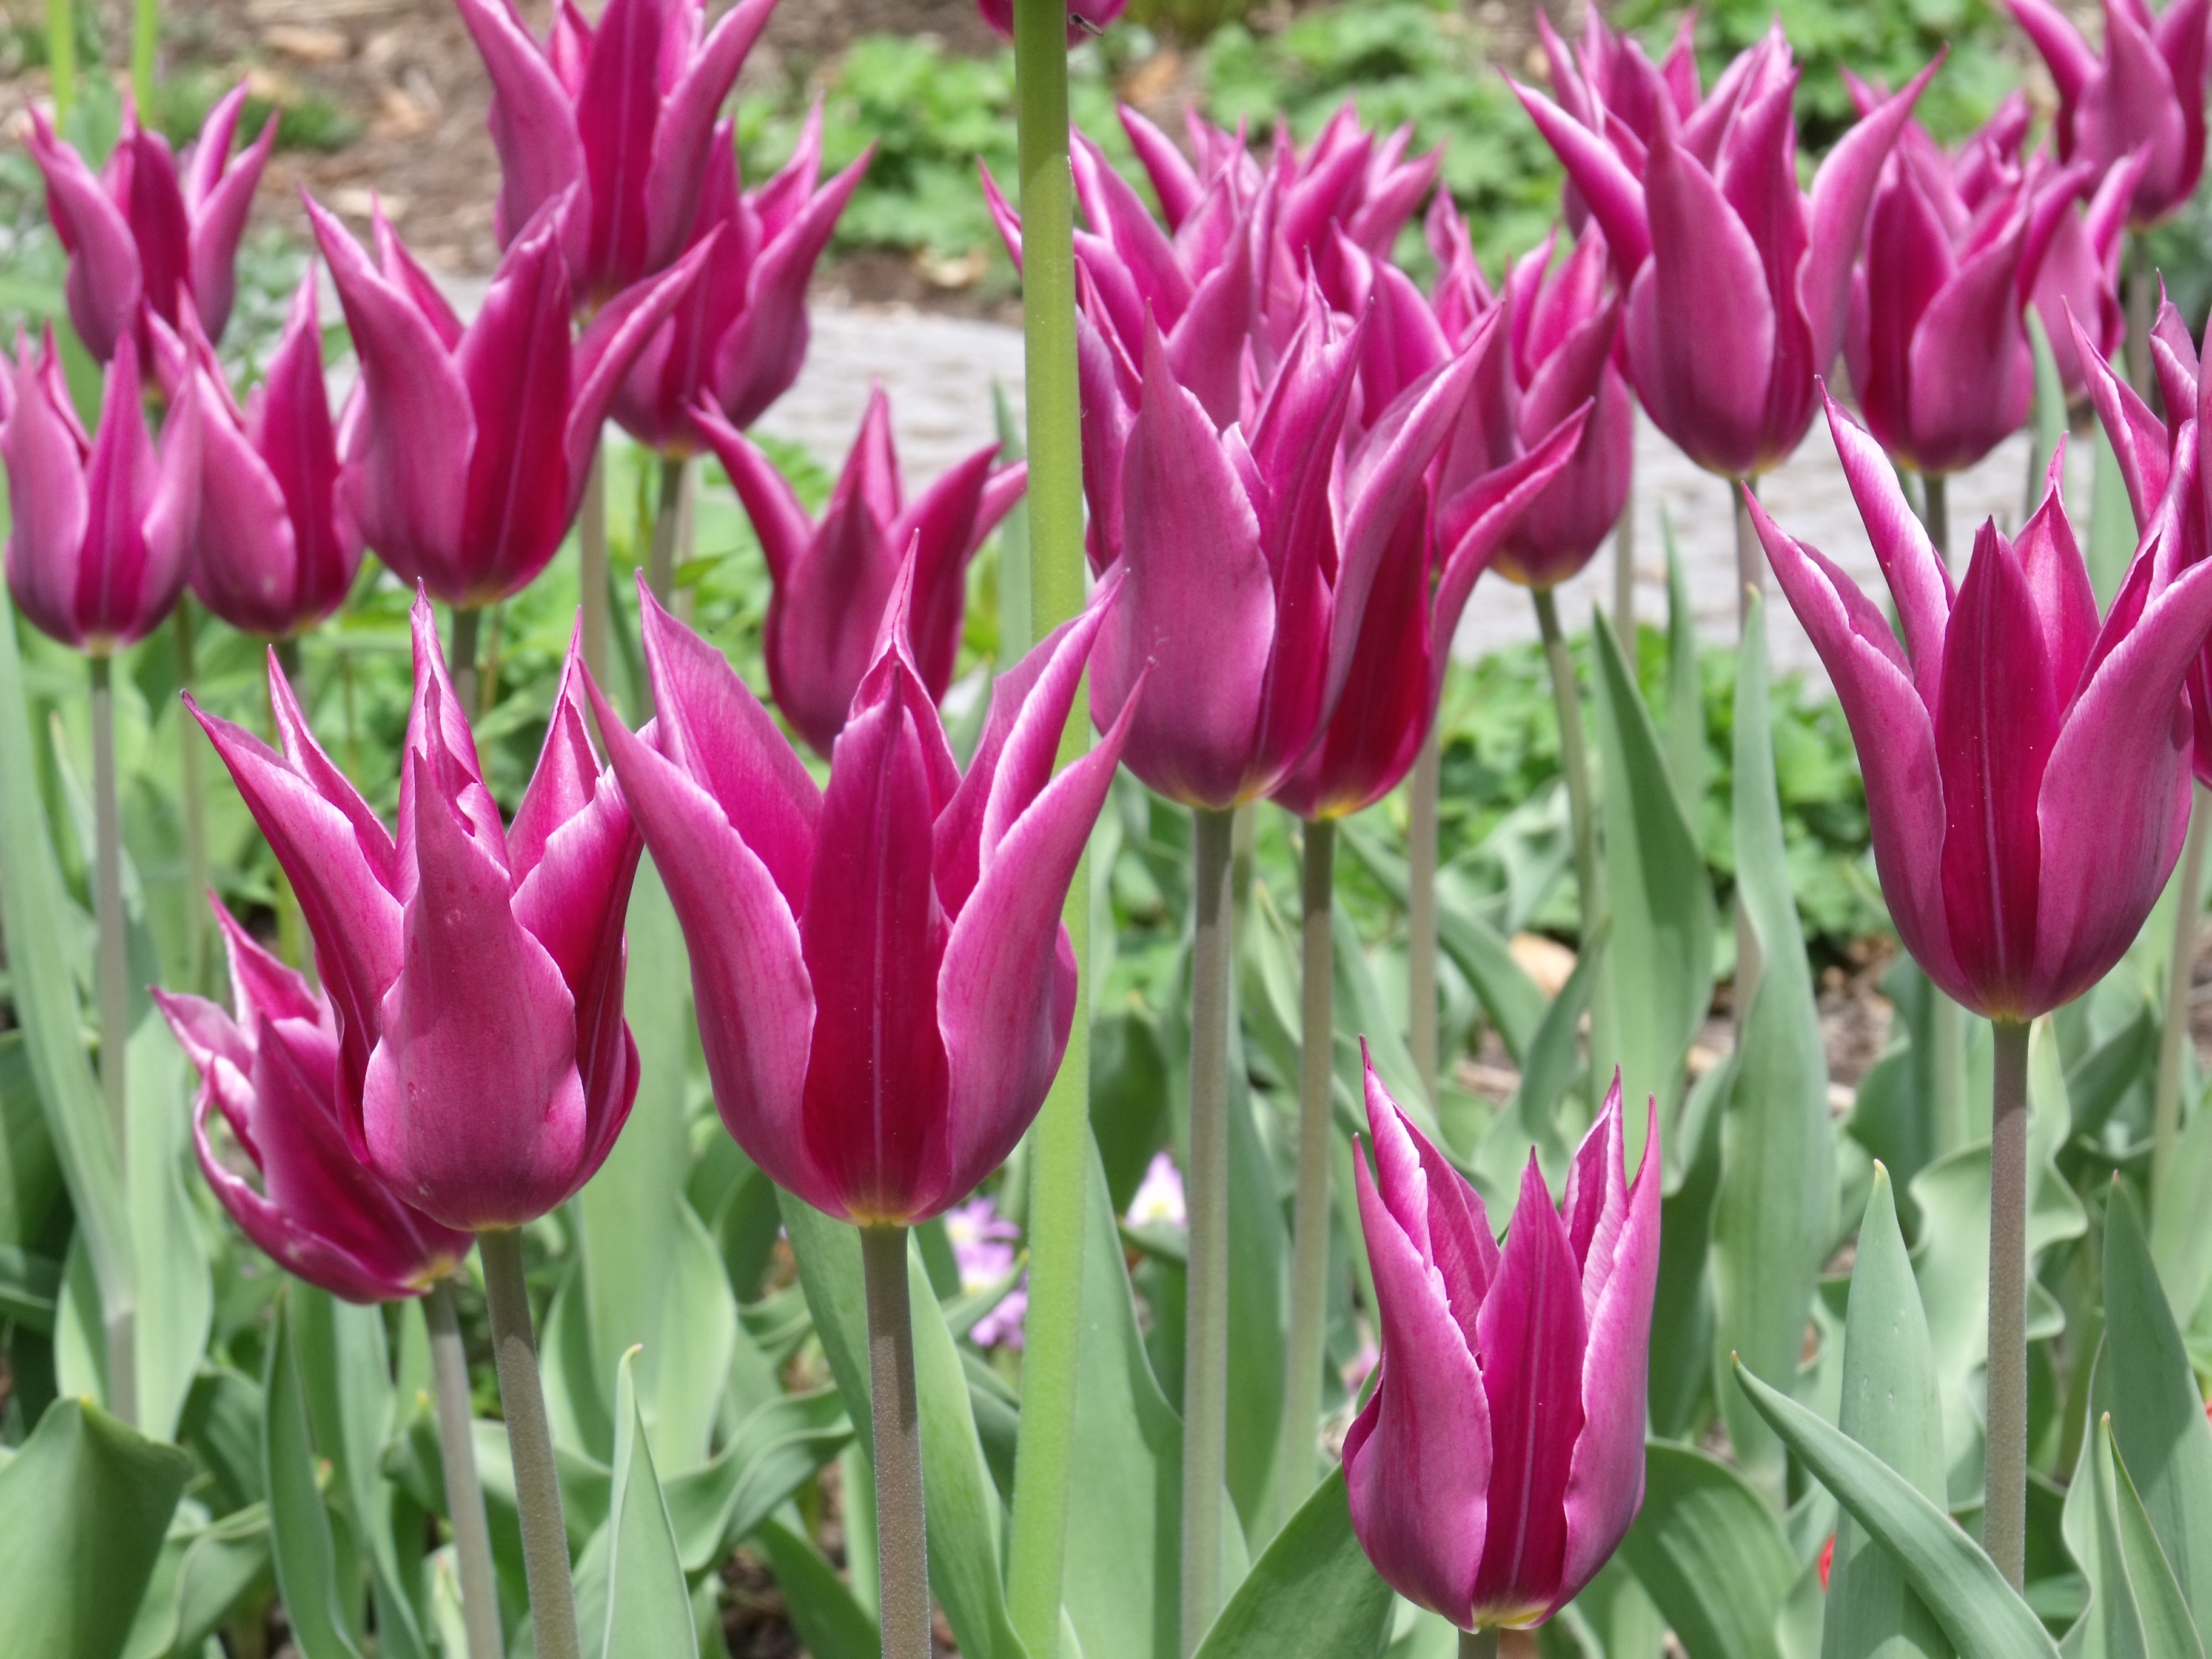
plant, flower, petal, tulip, tulips, flowering plant, lily family, mainau island, plant stem, land plant